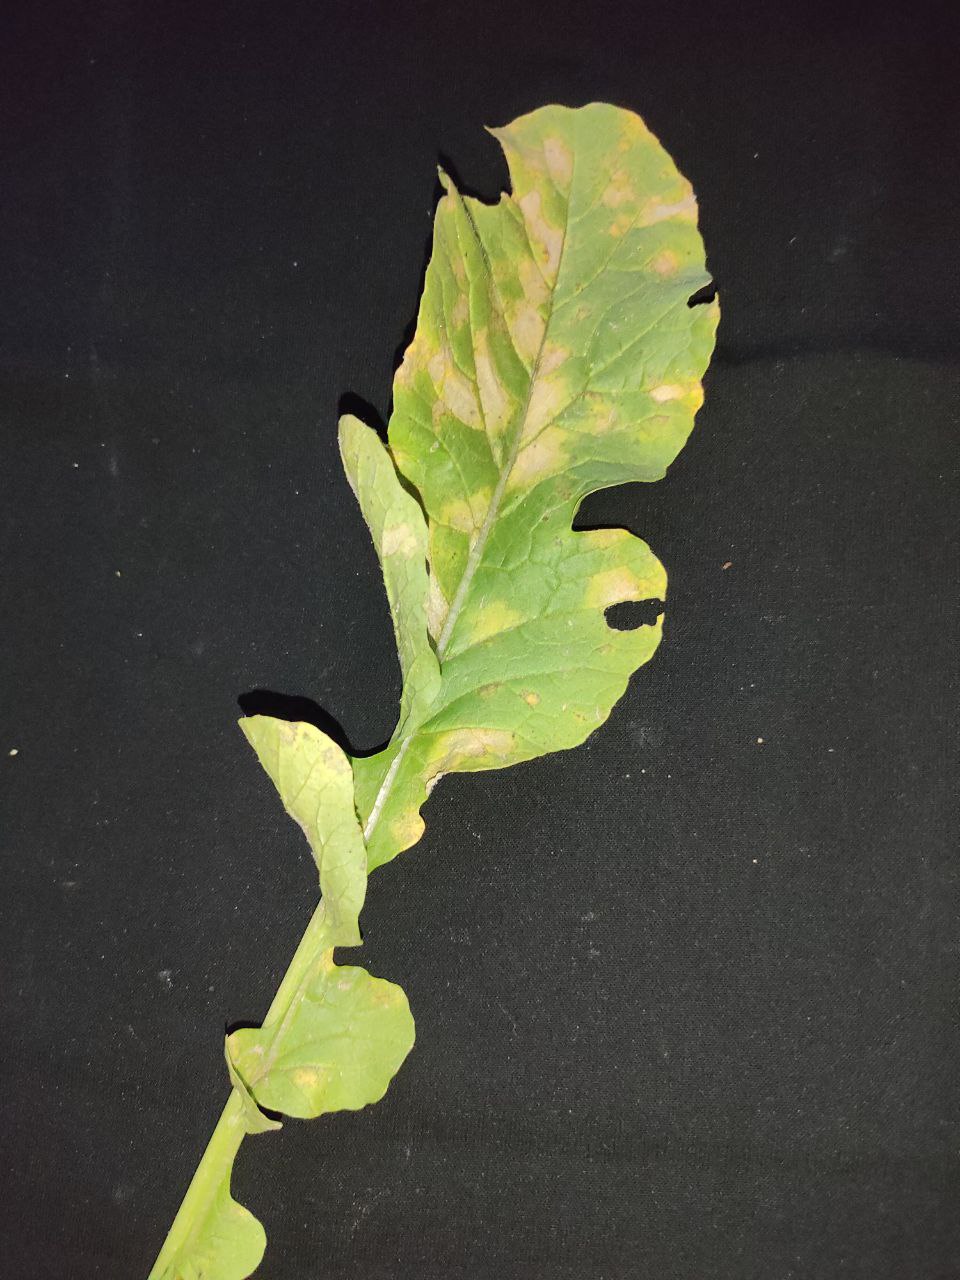
Label: Mosaic virus